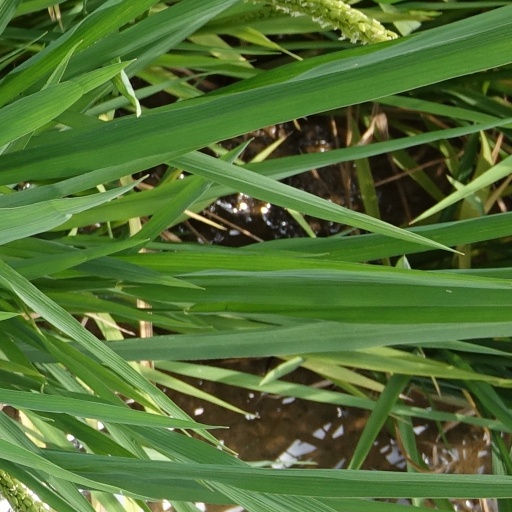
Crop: rice